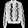
Label: Coat